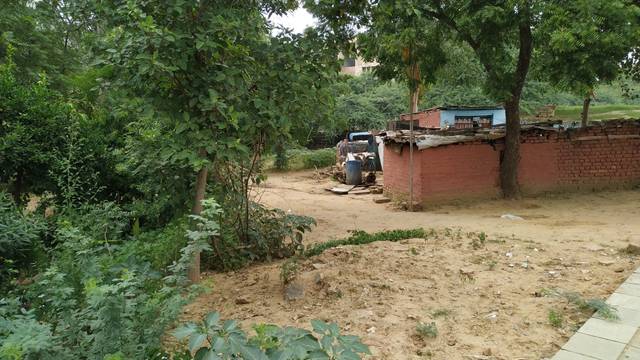
Region: India
Coordinates: 28.571, 77.248